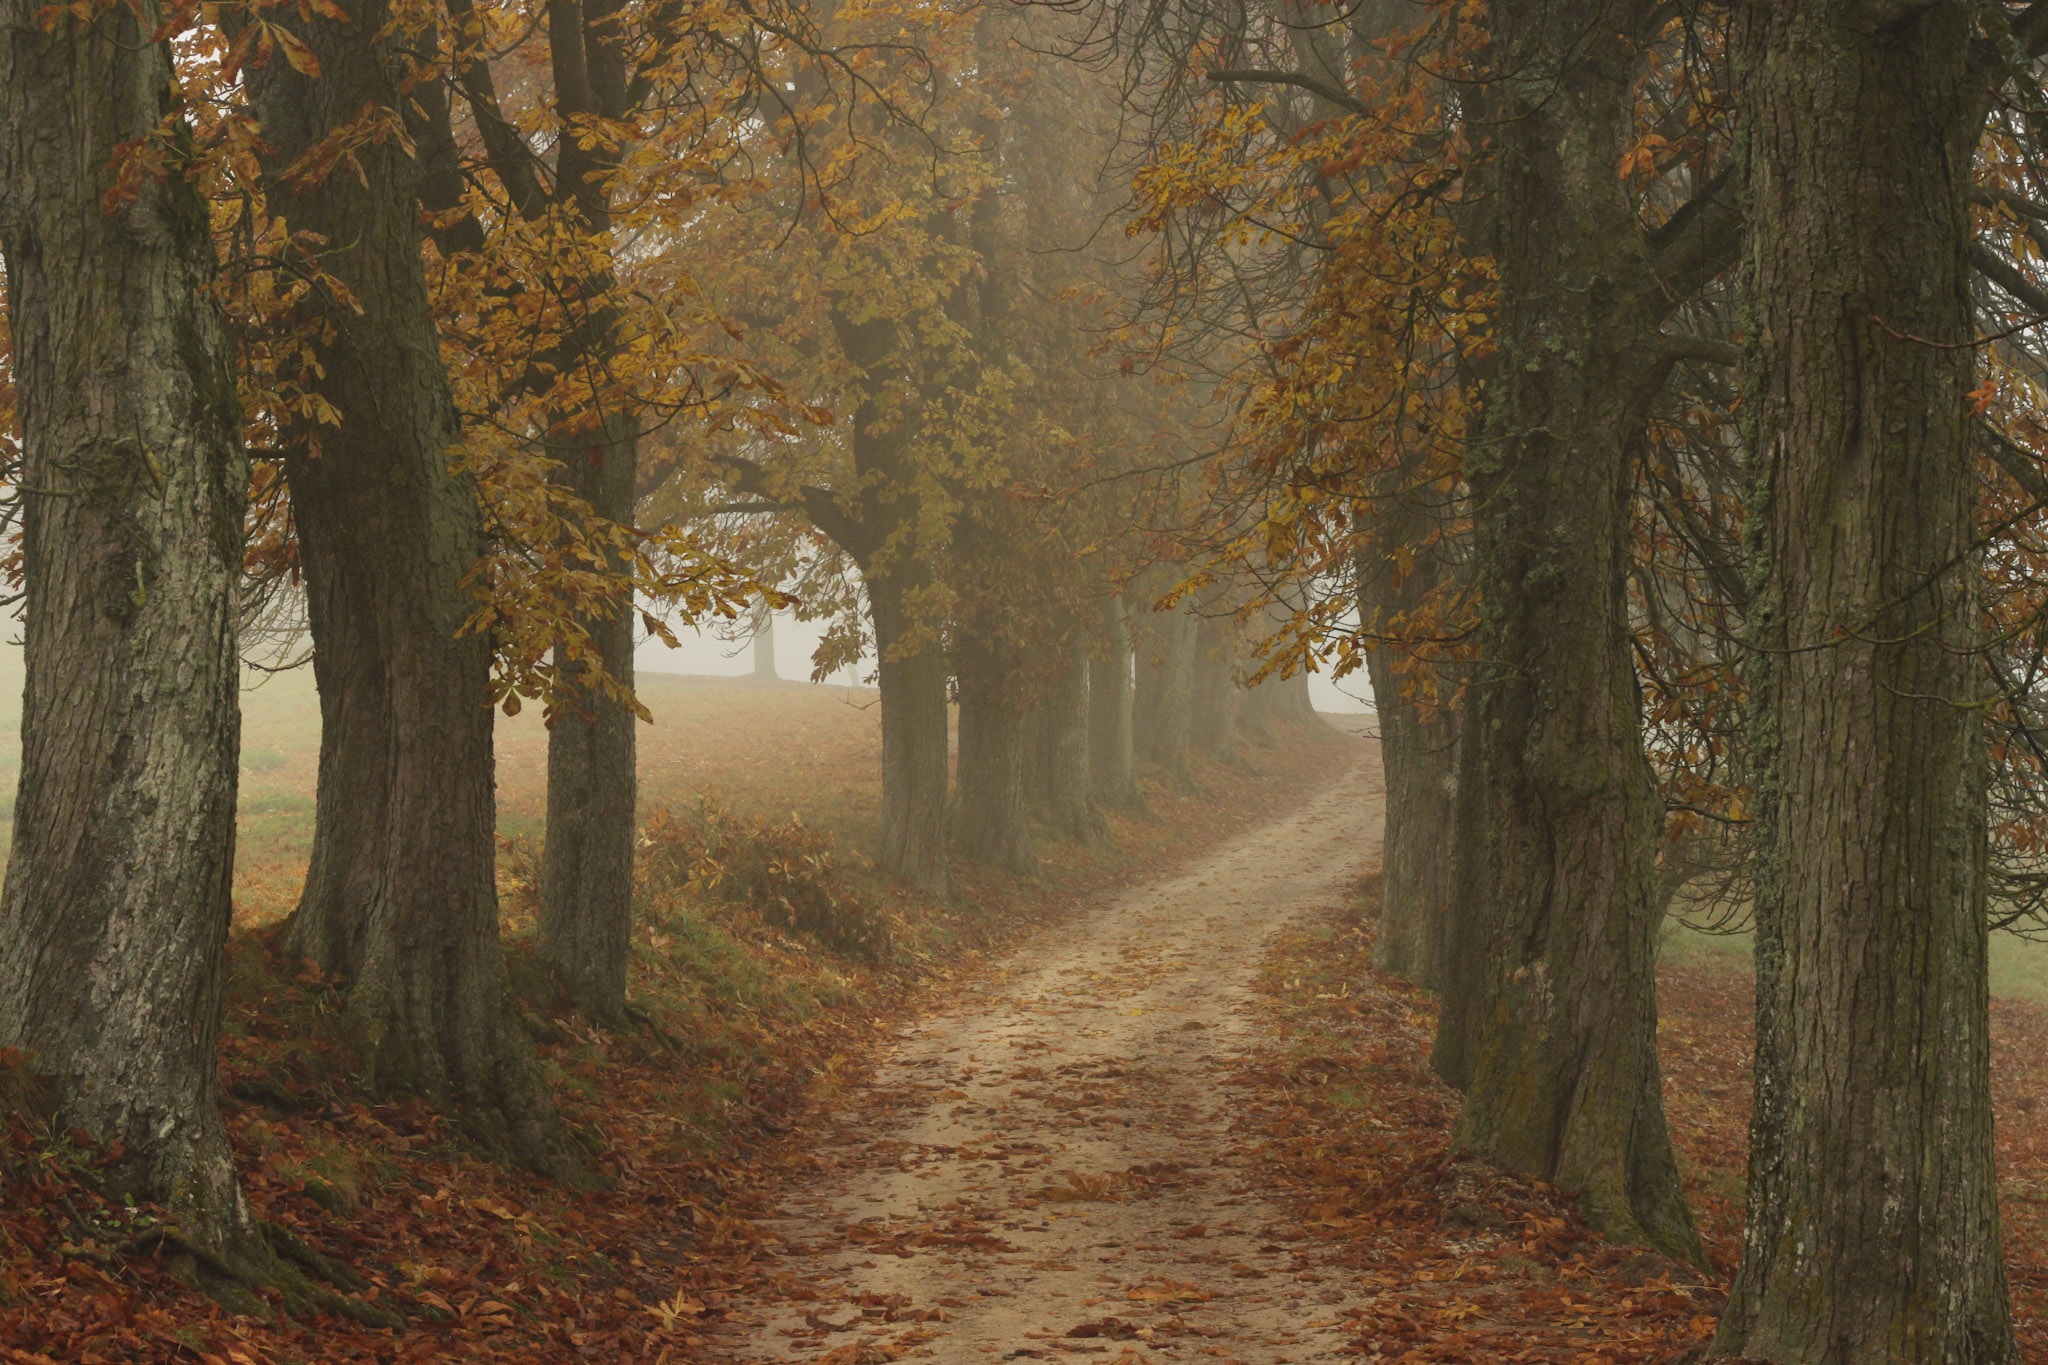
tree, nature, forest, branch, cold, winter, plant, wood, fog, mist, sunlight, morning, leaf, log, autumn, season, trees, leaves, deciduous, grove, woodland, habitat, away, ecosystem, trees sleeping, natural environment, atmospheric phenomenon, woody plant, temperate broadleaf and mixed forest, temperate coniferous forest